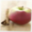
Label: apple